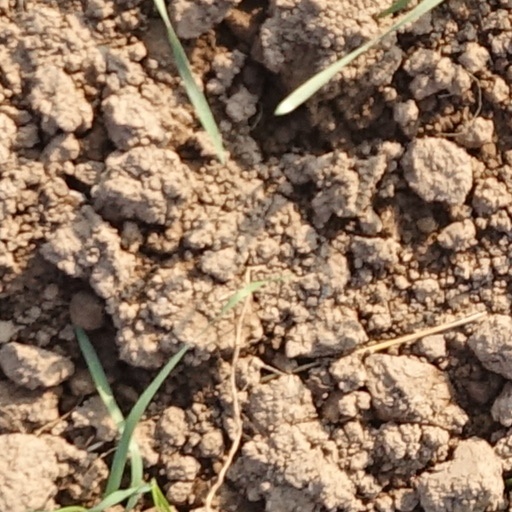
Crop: wheat